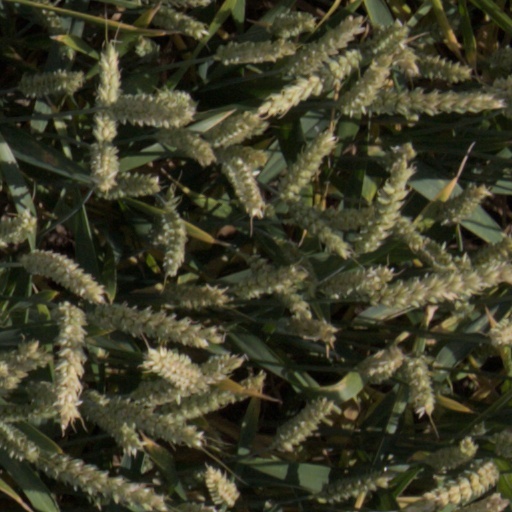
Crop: wheat